Glenn Magnusson

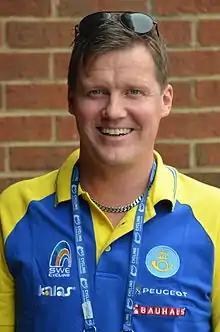
Glenn Magnusson in 2015

Glenn Magnusson (born 5 July 1969) is a Swedish former professional road cyclist. He is most known for winning 3 stages of the Giro d'Italia. He also represented Sweden at the Olympics three times (1992, 1996, 2000).